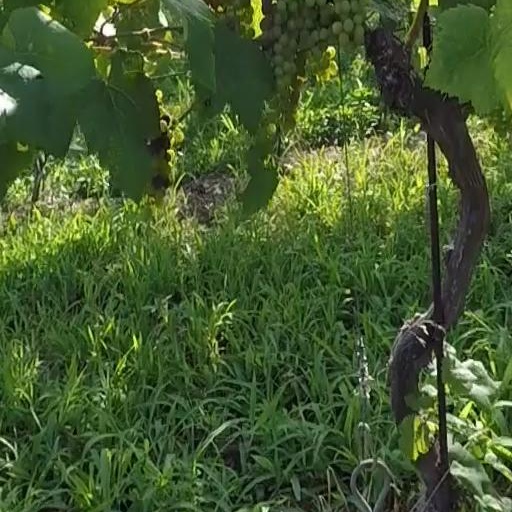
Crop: grape